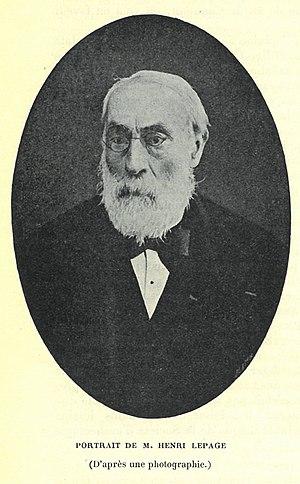
Portrait de l'historien lorrain Henri Lepage
Cette page concerne les événements qui se sont produits durant l'année 1887 en Lorraine.
Henri Lepage est un historien français spécialisé dans l'histoire de la Lorraine.